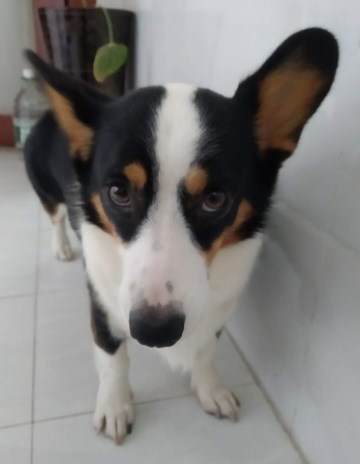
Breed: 2909-n000116-Cardigan